Economy of Manitoba

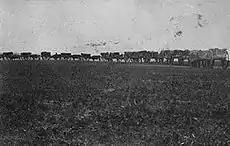
Red River cart train.

Manitoba's early economy depended on mobility and living off the land. Indigenous (Cree, Ojibwa, Dene, Sioux and Assiniboine) followed herds of bison and congregated to trade with each other at key meeting places throughout the province. After the arrival of the first European traders in the seventeenth century, the economy centred on the trade of beaver pelts and other furs. Diversification of the economy came when Lord Selkirk brought the first agricultural settlers in 1811, though the triumph of the Hudson's Bay Company (HBC) over its competitors ensured the primacy of the fur trade over widespread agricultural colonization.